Port-Royal-des-Champs

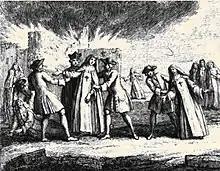
Nuns being forcibly removed from the abbey in 1709.

As a result of the Jesuit attacks on Jansenism, the schools of Port-Royal were regarded as tainted with heresy. Louis XIV wanting peace in the church, the elementary schools were forcibly closed by papal bull in 1660, following the formulary controversy. In 1661, the monastery was forbidden to accept novices, heralding its eventual dissolution. The abbey itself was abolished by a bull from Pope Clement XI in 1708, the remaining nuns forcibly removed in 1709, most of the buildings themselves razed in 1711. The chapel, containing Mère Angélique's tomb, as well as some buildings, still exist in the vast grounds of what eventually became Paris' leading maternity hospital, known as Port-Royal Hospital.